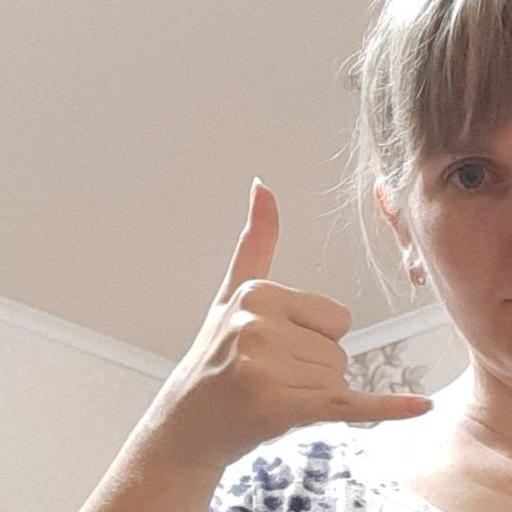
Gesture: call